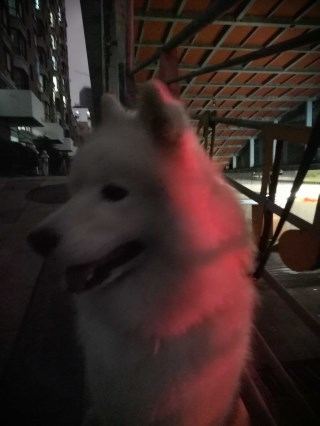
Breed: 2192-n000088-Samoyed